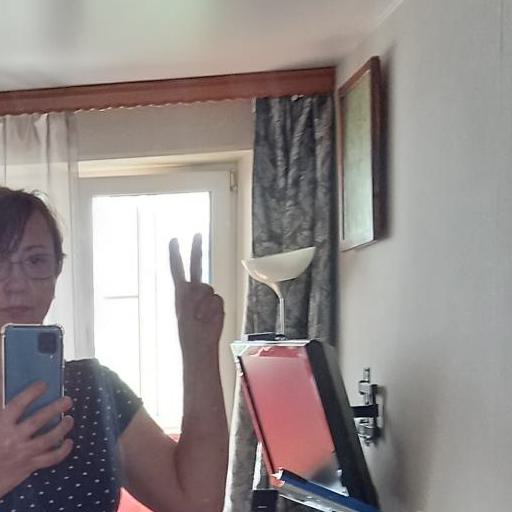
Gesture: peace